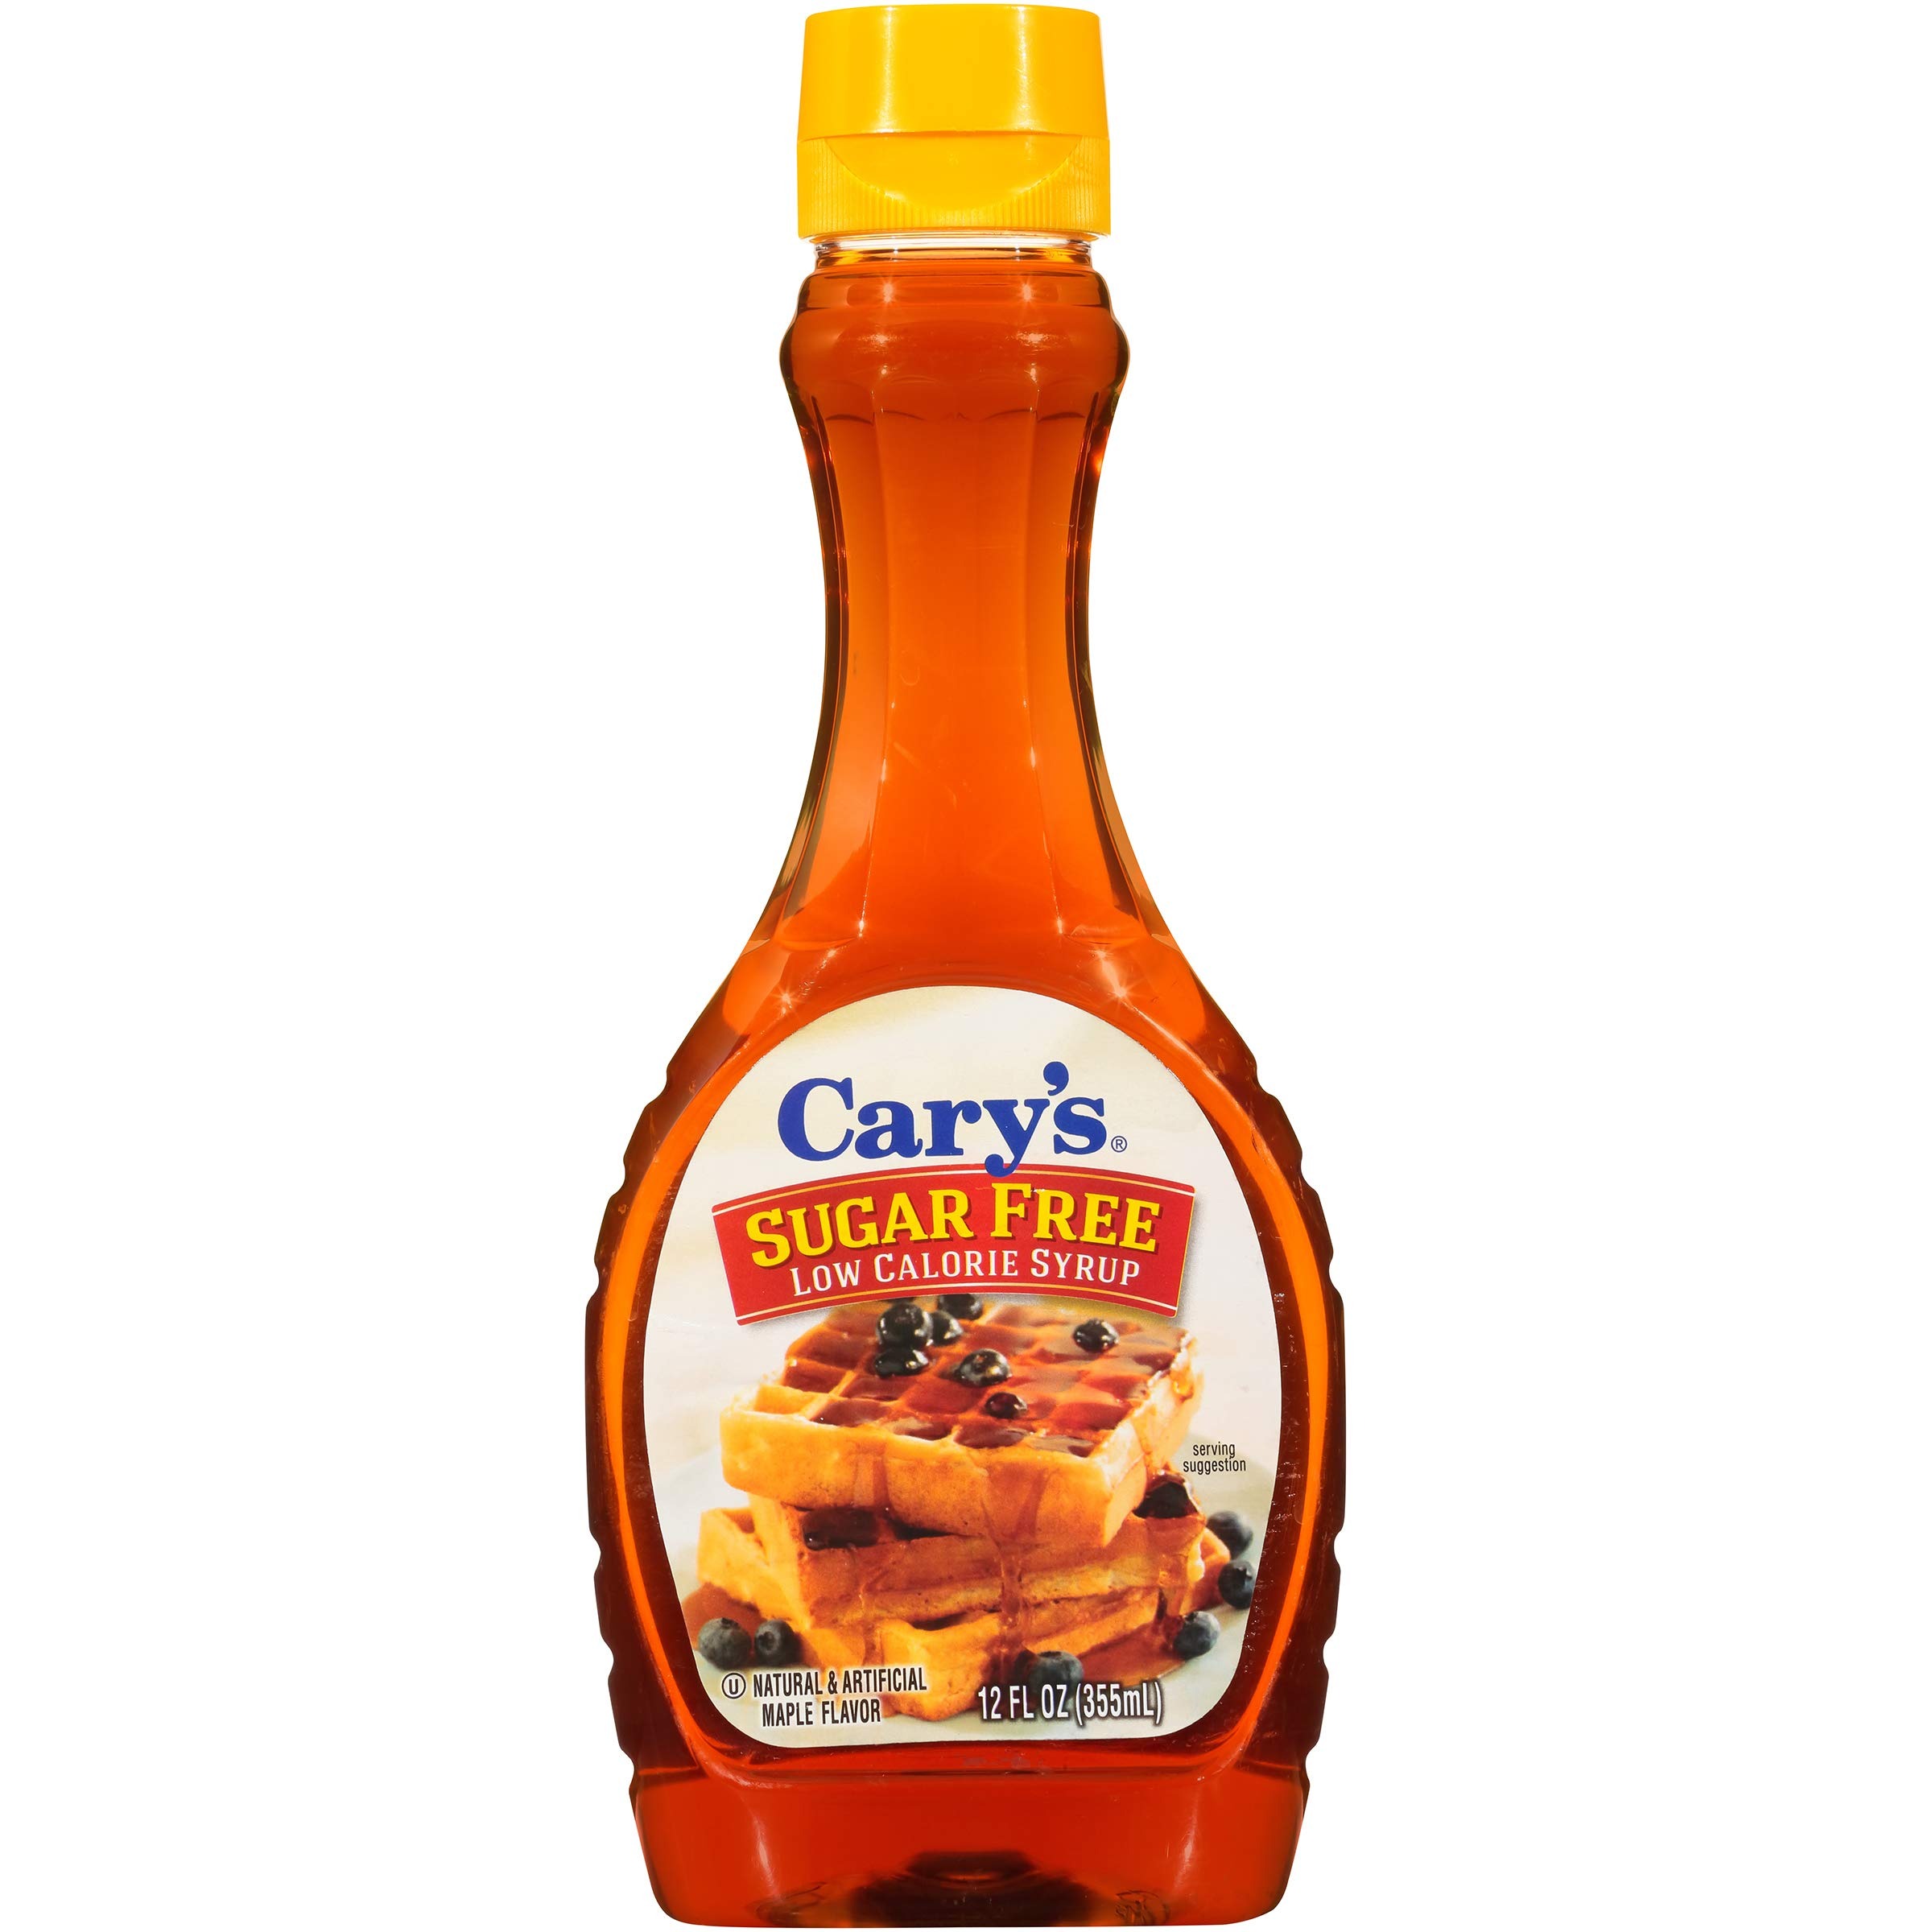
Item Name: Cary's Sugar Free Low Calorie Syrup, 12 Fluid Ounces (Pack of 12)
Bullet Point 1: Tastes great! Low calorie
Bullet Point 2: Artificial maple flavor
Bullet Point 3: Sugar free for a low calorie and healthy diet
Bullet Point 4: 70% fewer calories than light syrup
Bullet Point 5: A proud sponsor of American Diabetes Association
Value: 144.0
Unit: Fl Oz

Price: 54.62